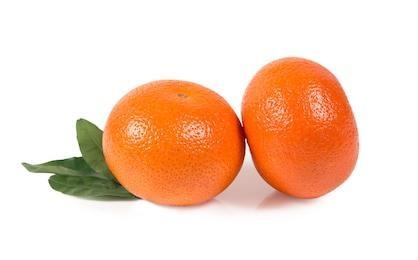
Label: mandarine